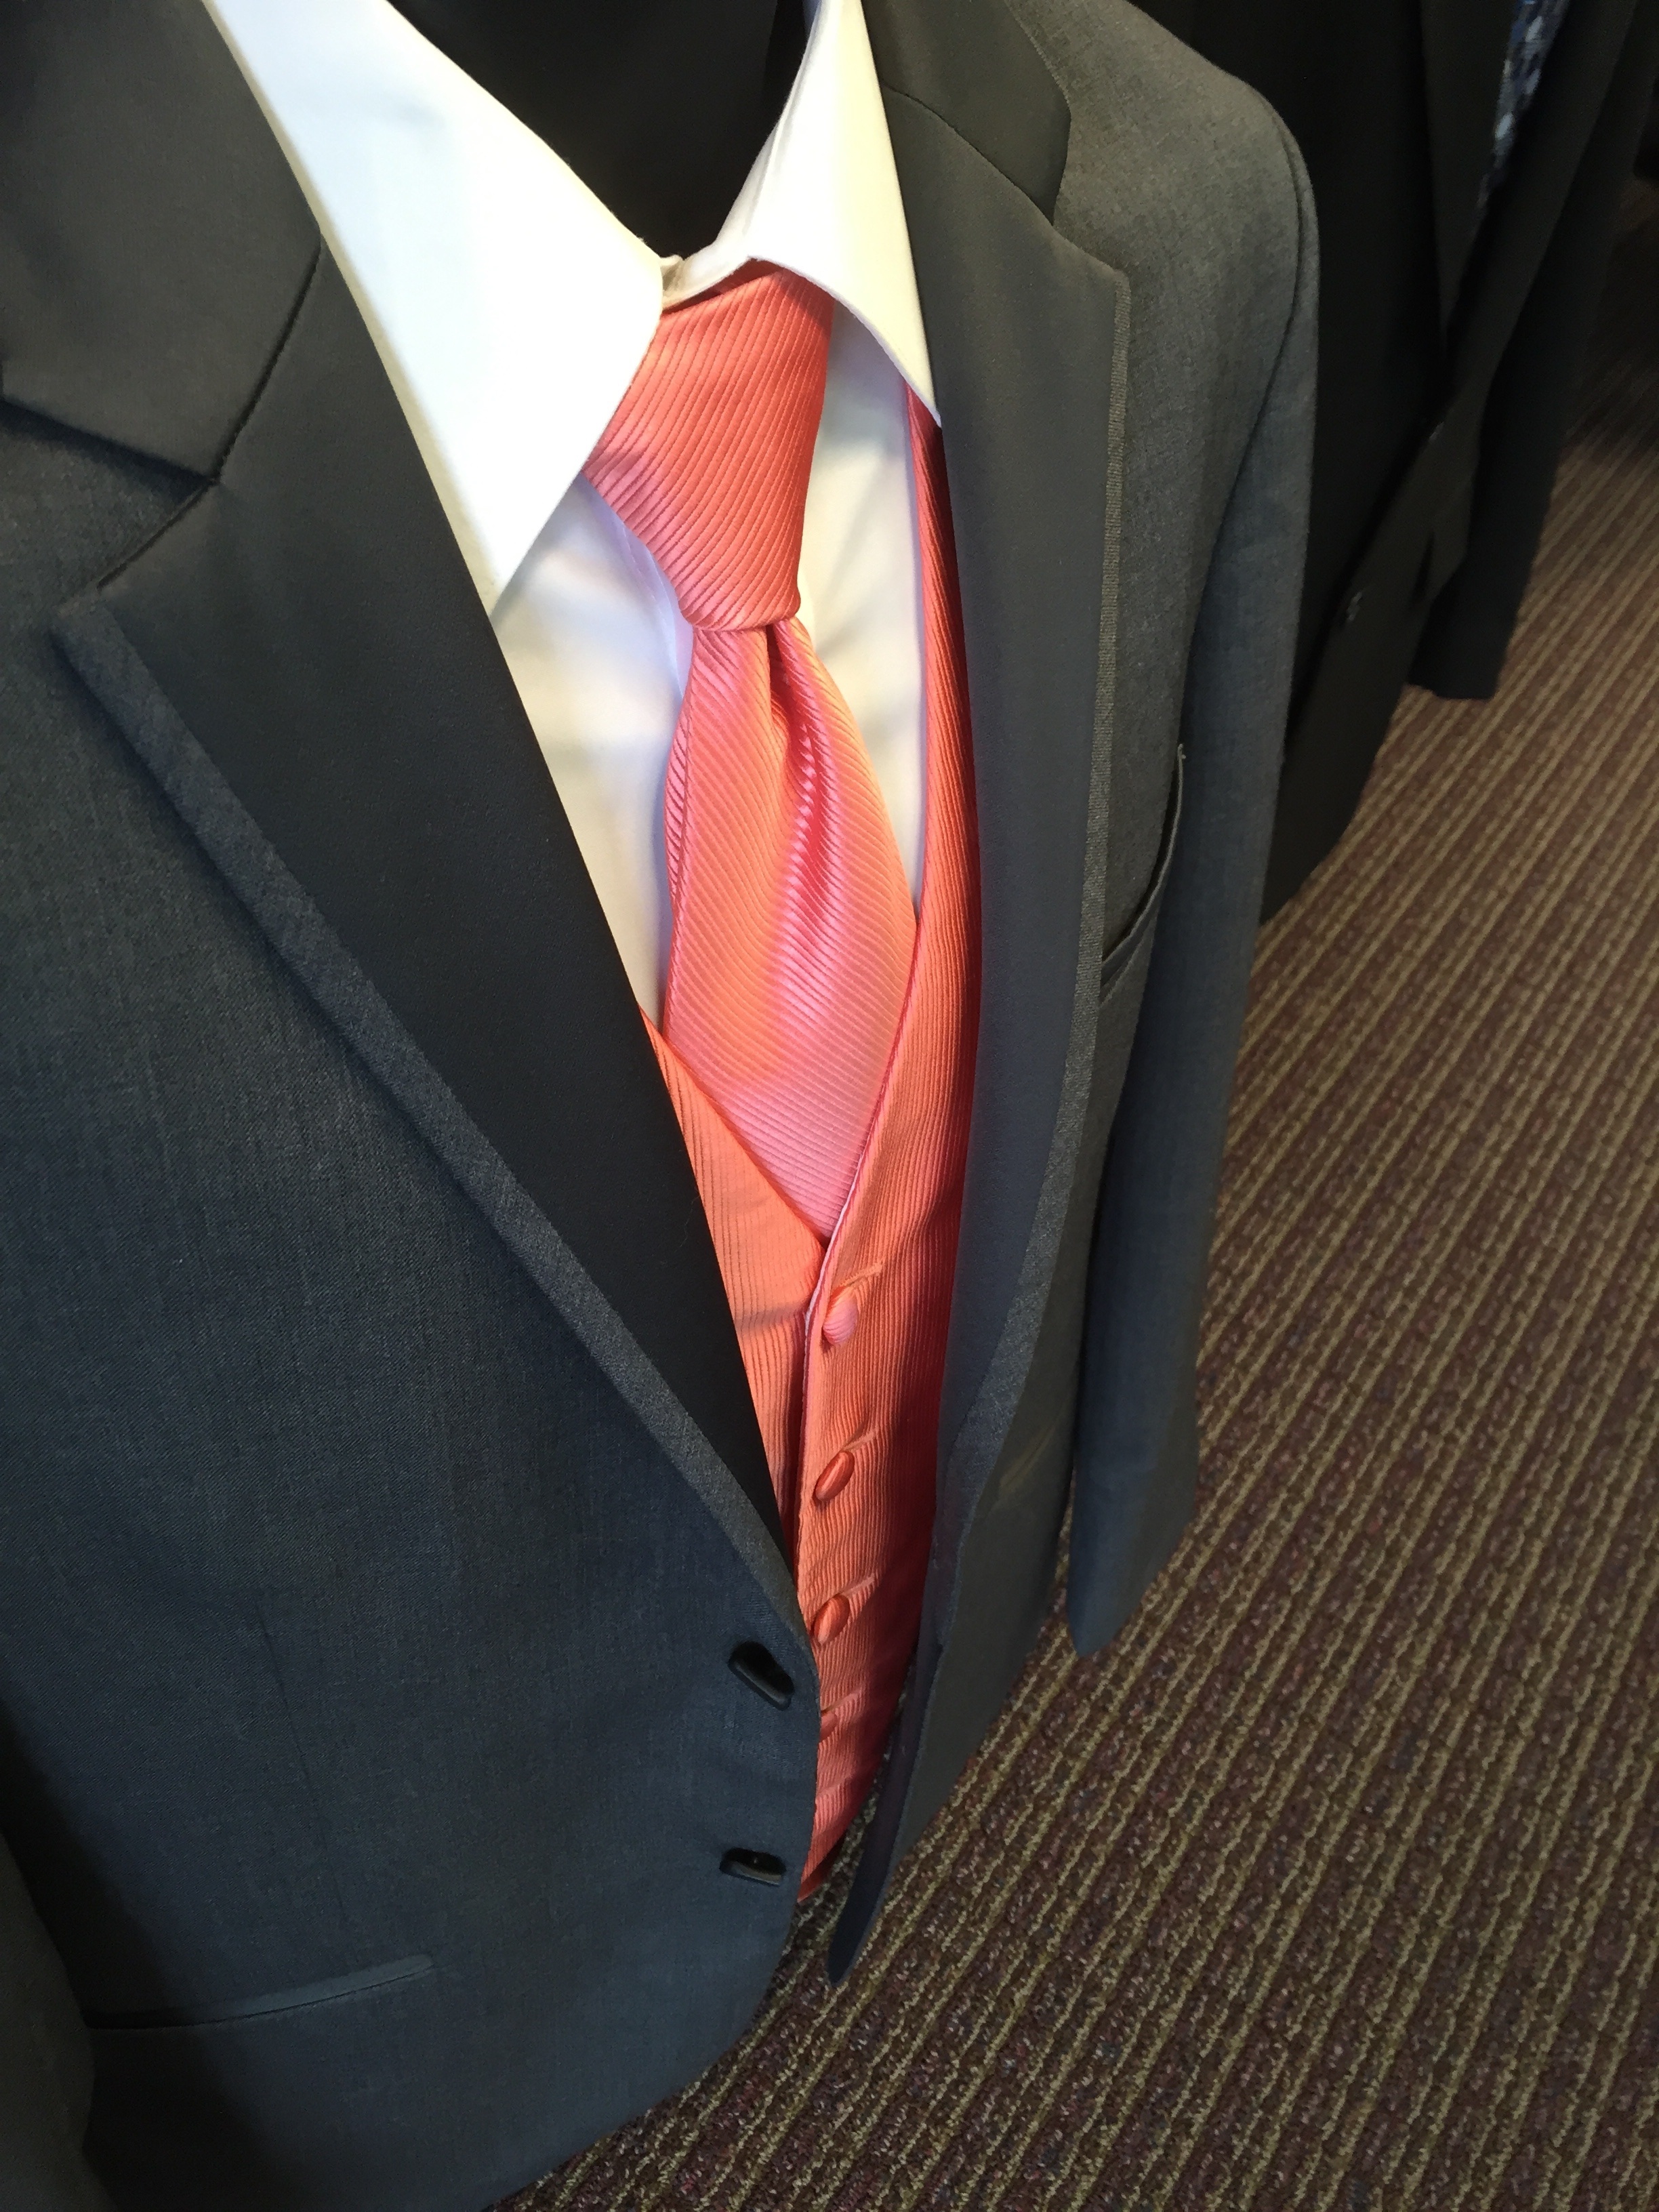
man, suit, white, male, celebration, tie, clothing, black, wedding, groom, marriage, outerwear, tuxedo, elegant, husband, necktie, formal wear, fashion accessory